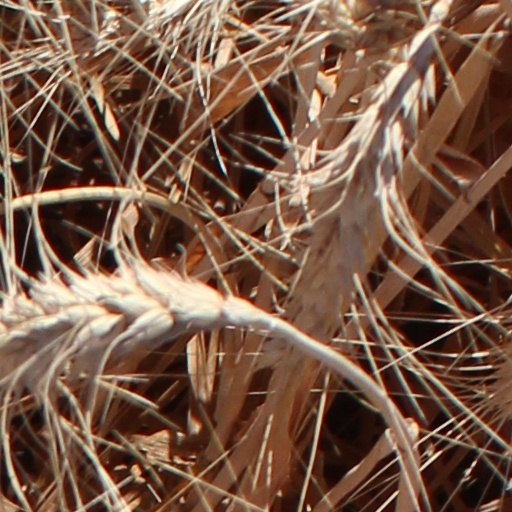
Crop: wheat